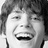
Emotion: happy